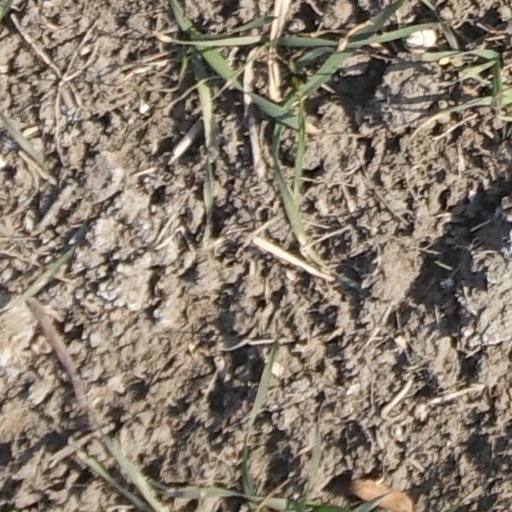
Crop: wheat